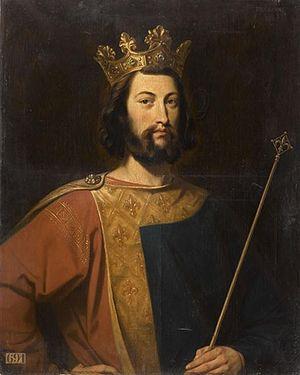
Esmans est une commune française située dans le département de Seine-et-Marne en région Île-de-France.